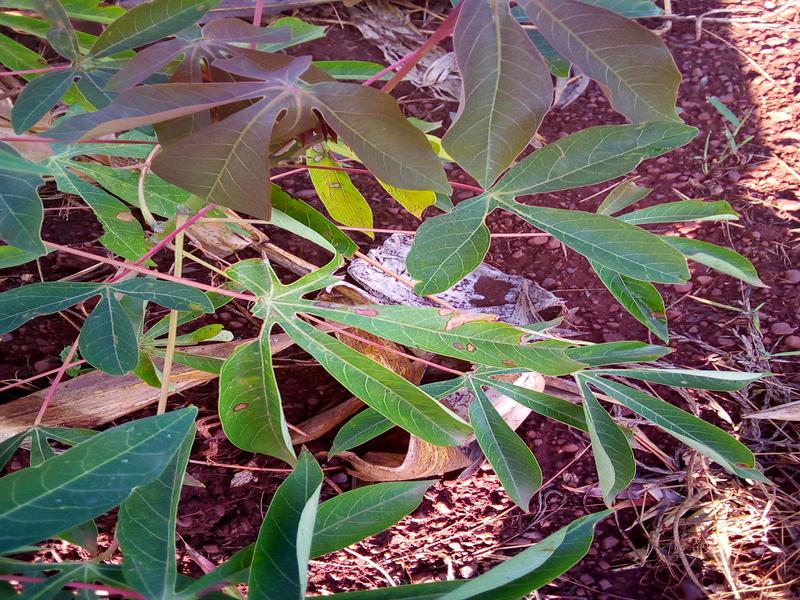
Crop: cassava
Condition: healthy